Bernburg-Strenzfeld station

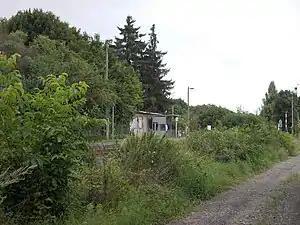
2013

Bernburg-Strenzfeld station is a railway station in the "Strenzfeld" district in the municipality of Bernburg, located in the Salzlandkreis district in Saxony-Anhalt, Germany.